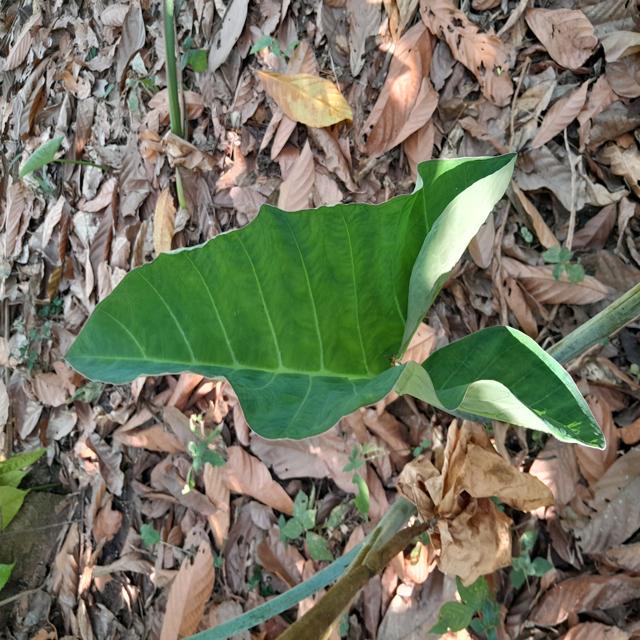
Label: Healthy